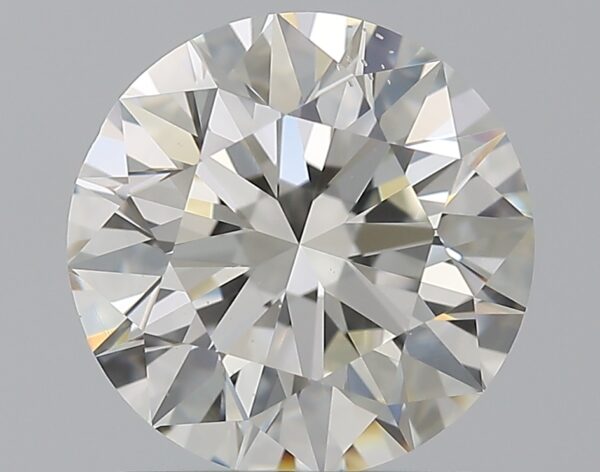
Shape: round
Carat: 1.5
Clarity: VS2
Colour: I
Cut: EX
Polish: EX
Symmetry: EX
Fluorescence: ST
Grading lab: GIA
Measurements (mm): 7.27 x 7.31 x 4.57